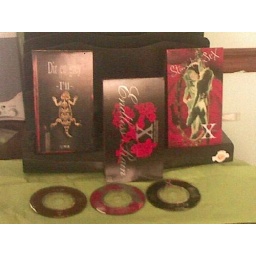
Layout of the discs on the pretty green wrapping that comes in the CDJapan shipping box =D